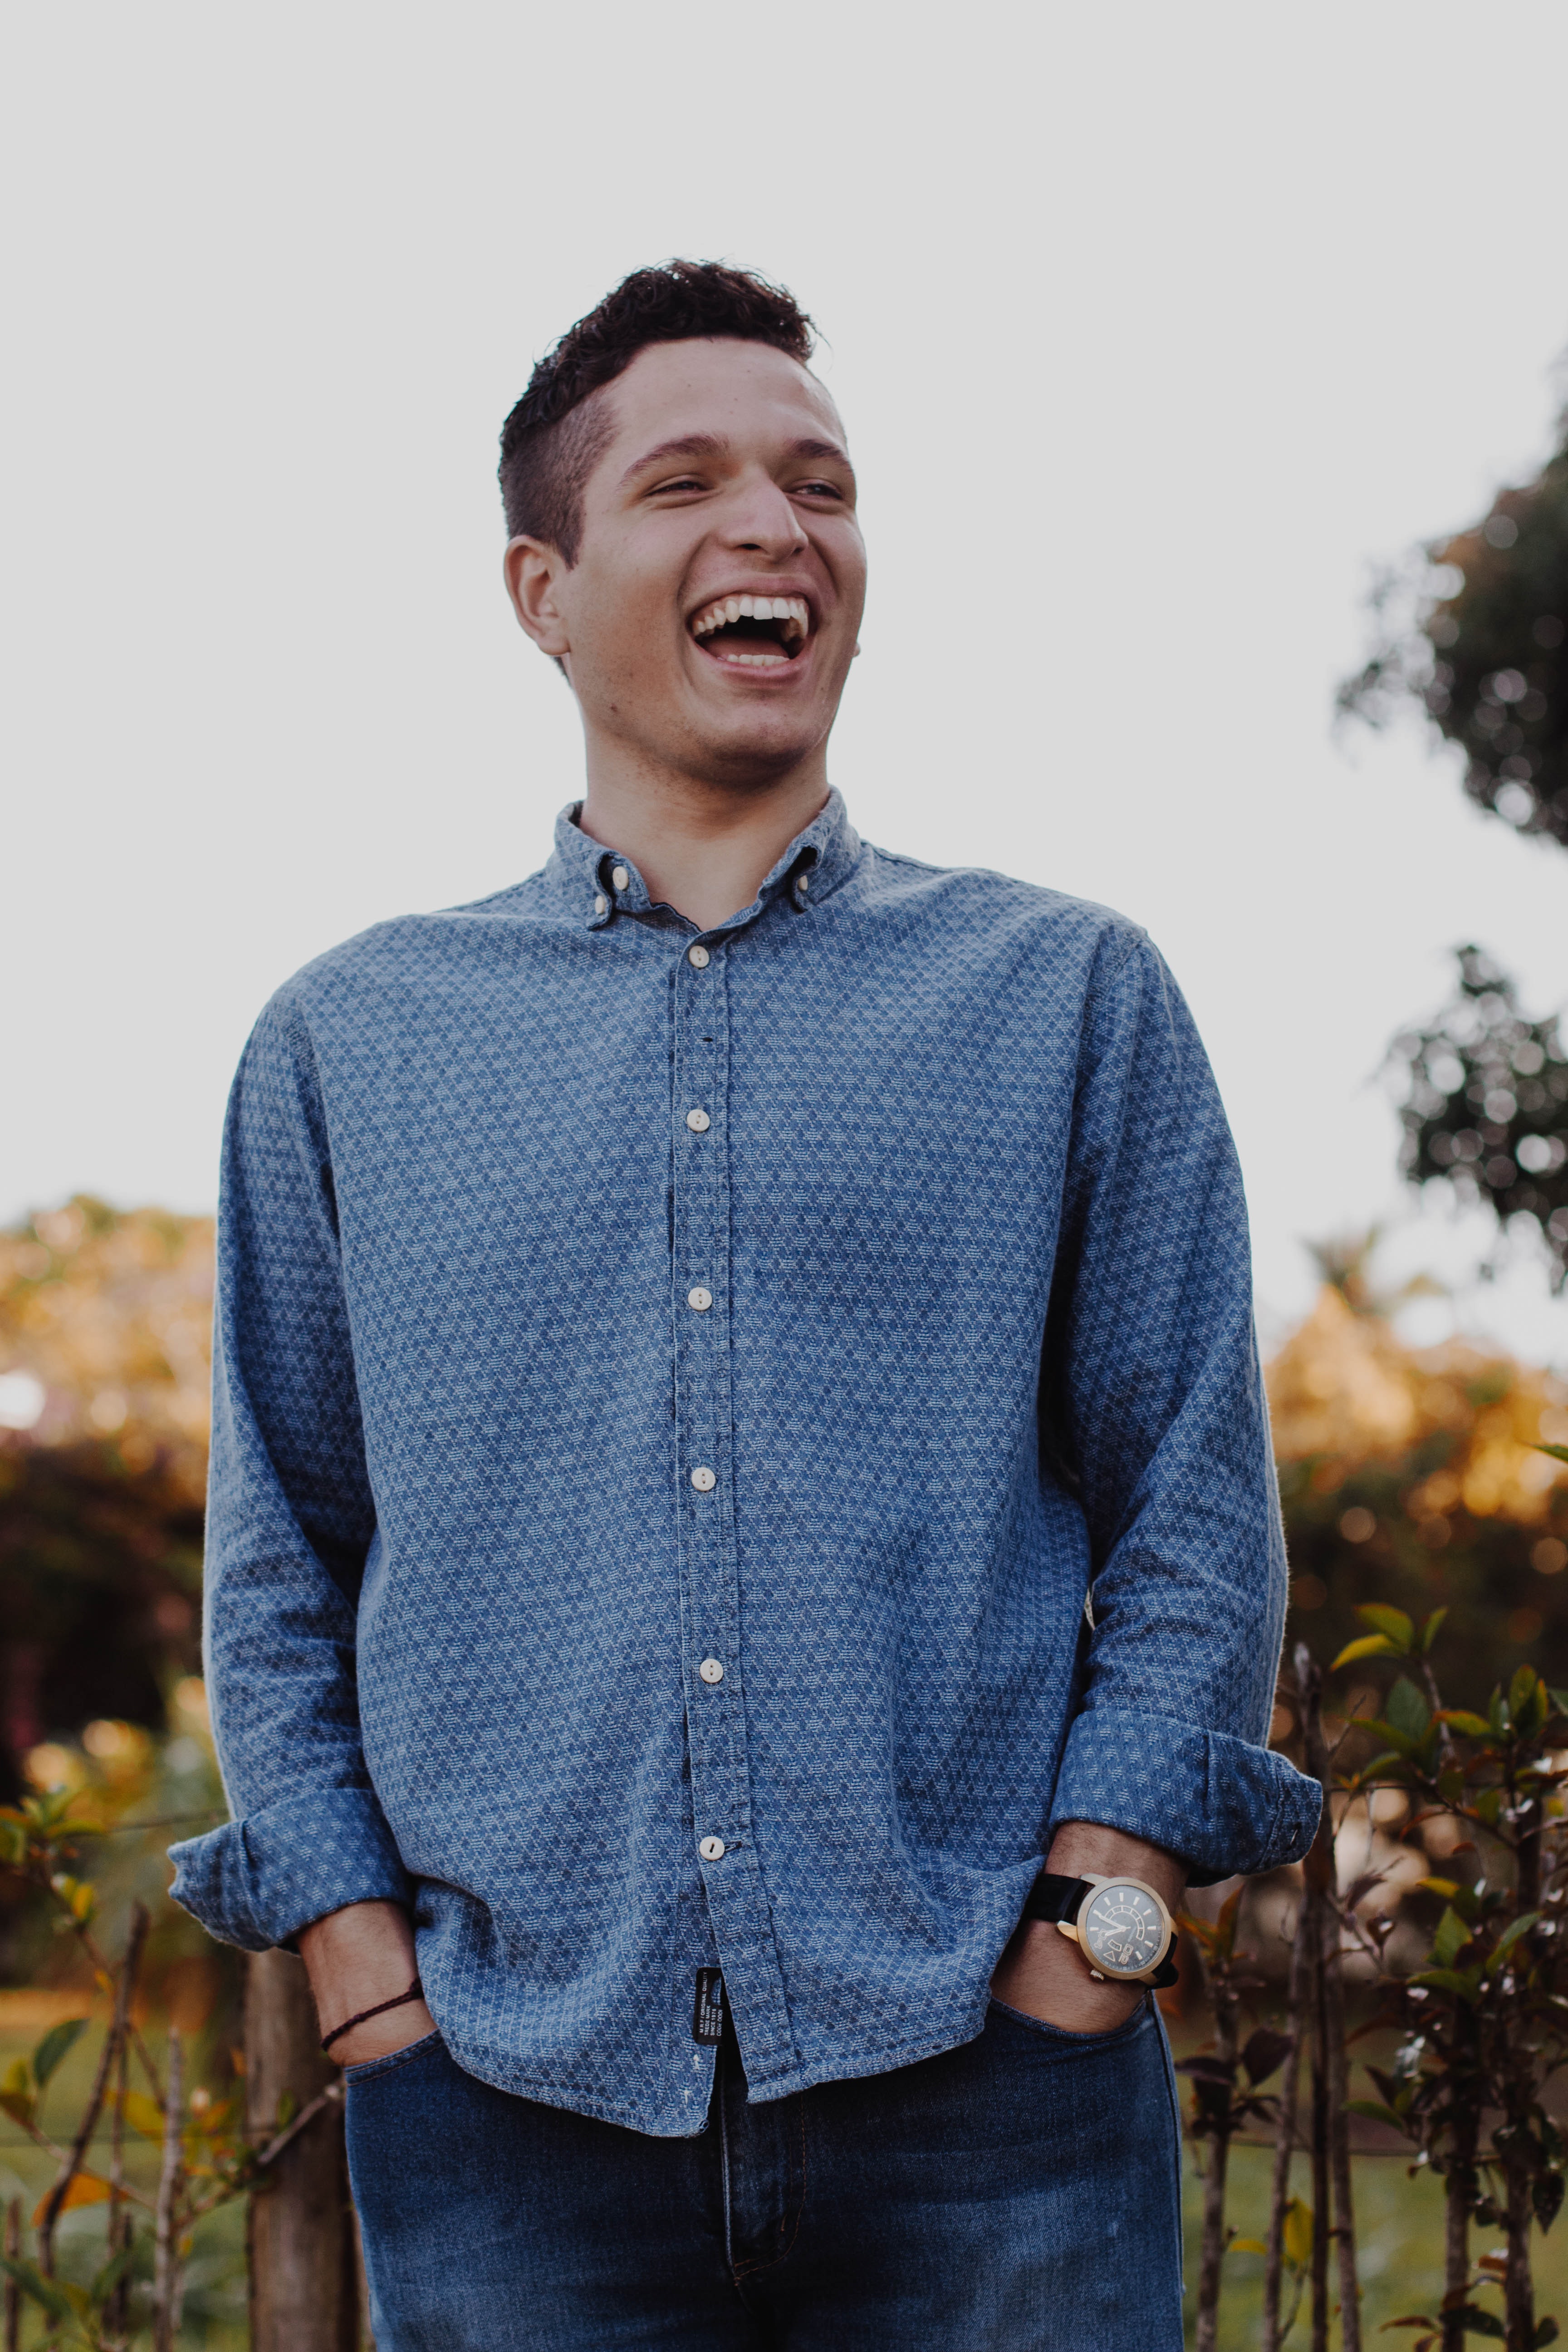
dress shirt, denim, blue, clothing, jeans, shirt, button, textile, sleeve, top, outerwear, smile, collar, pocket, t shirt